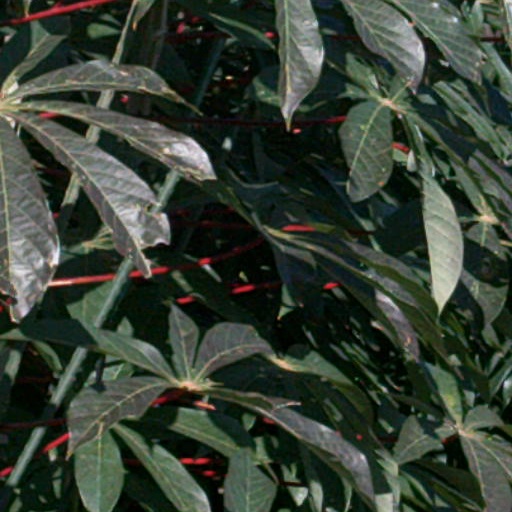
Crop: cassava